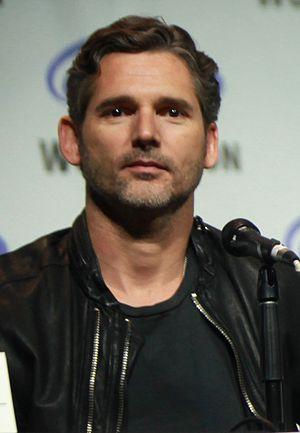
Eric Bana, de son vrai nom Eric Banadinović, est un acteur australien, né le 9 août 1968 à Melbourne.